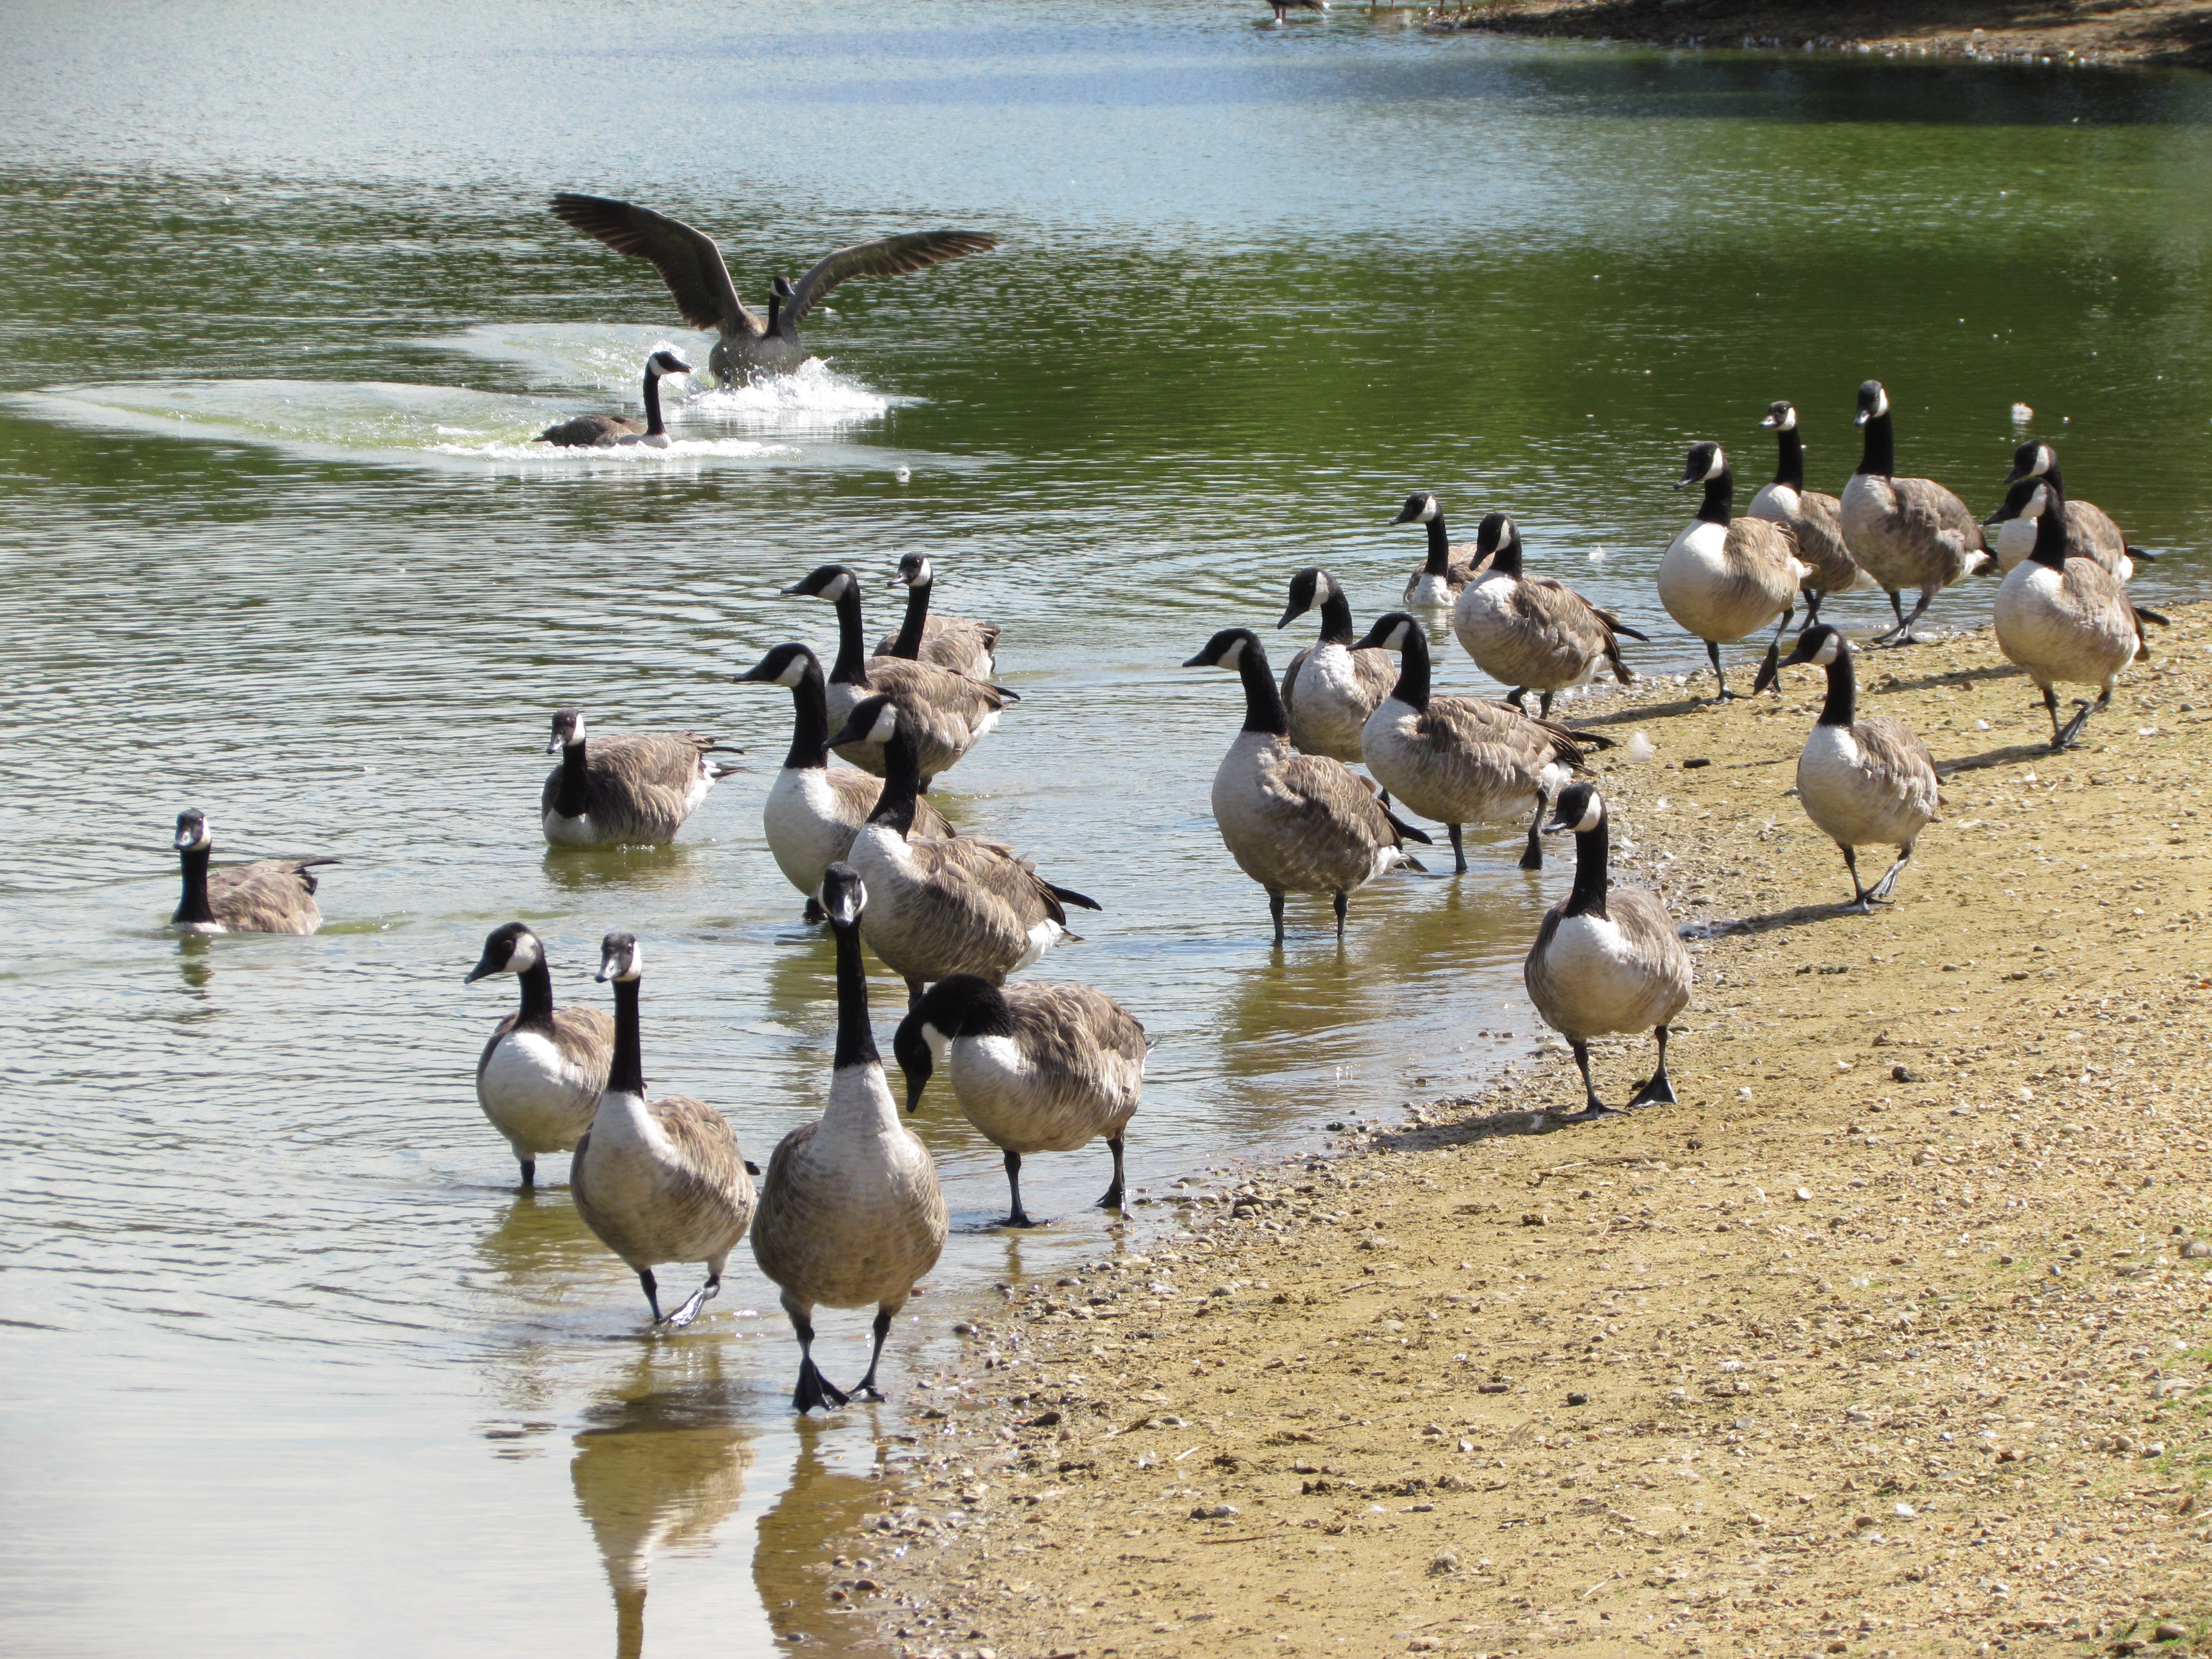
water, nature, outdoor, bird, shore, lake, wildlife, beak, scenic, park, fauna, birds, duck, goose, waterfowl, water bird, essex, ducks geese and swans